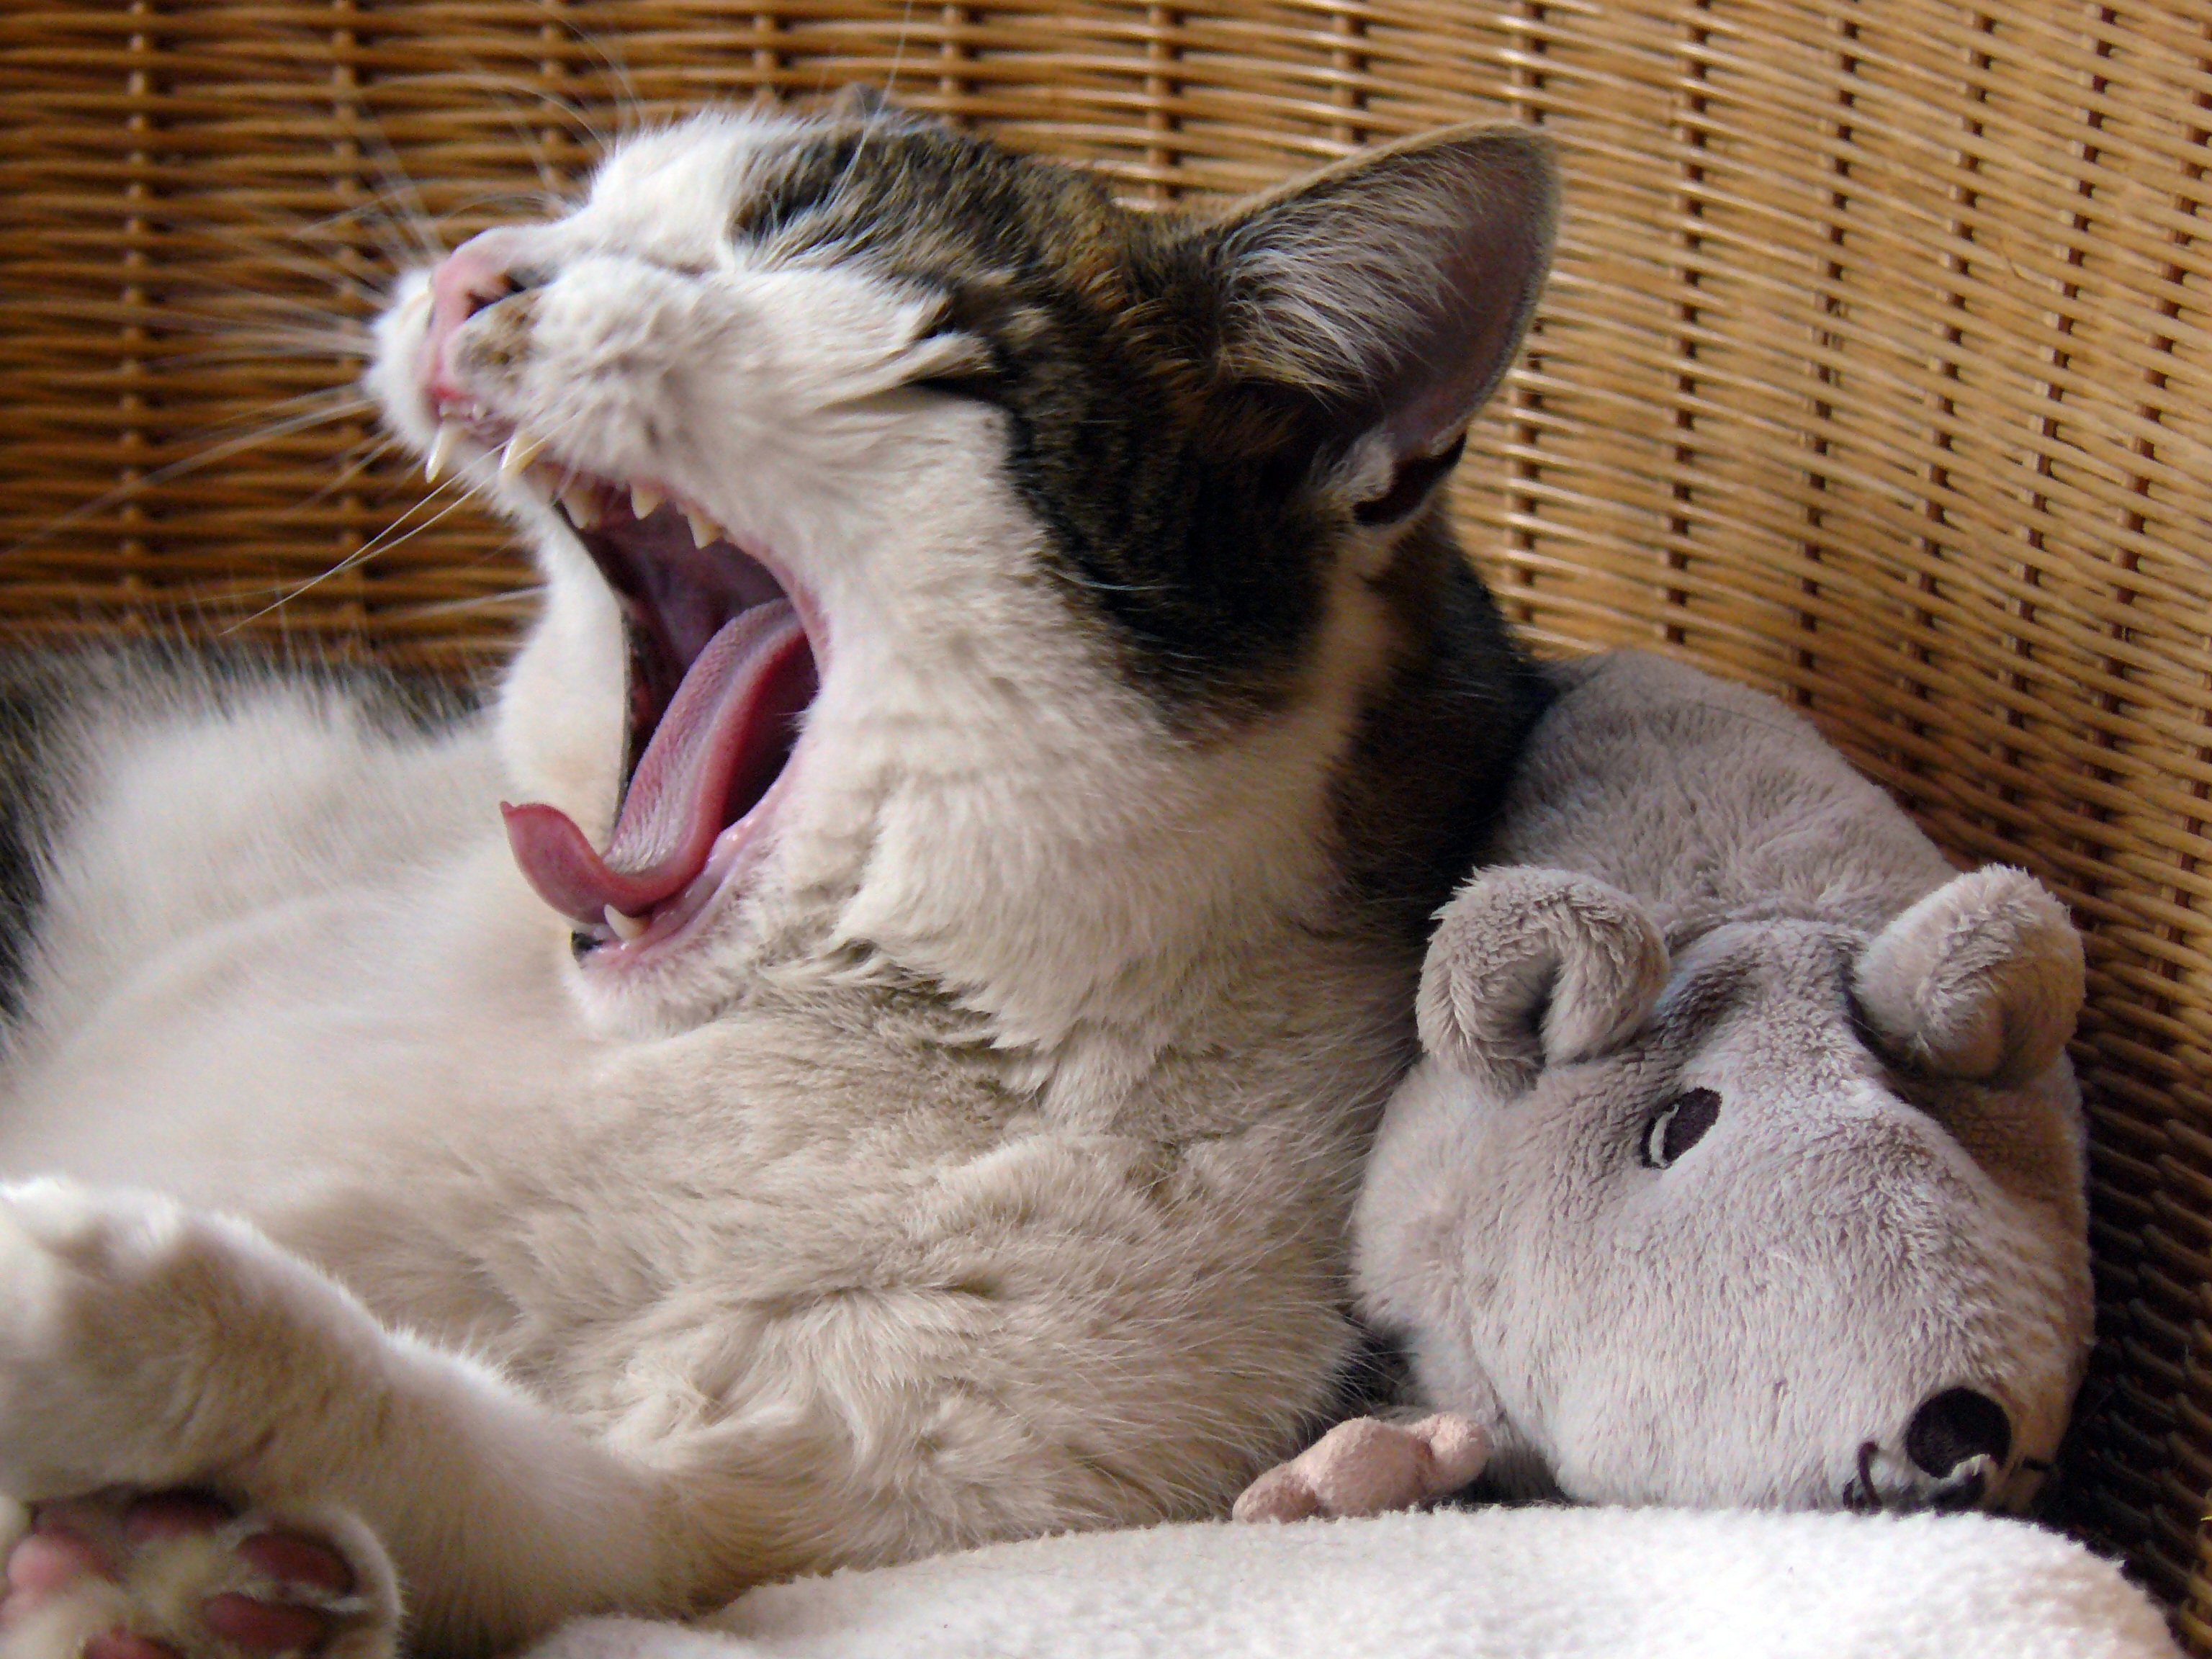
play, mouse, cute, pet, kitten, cat, mammal, yawn, nose, whiskers, adidas, vertebrate, tired, stuffed animal, cuddly, enjoy, domestic cat, relaxed, dormant, feel at home, small to medium sized cats, cat like mammal, dog breed group